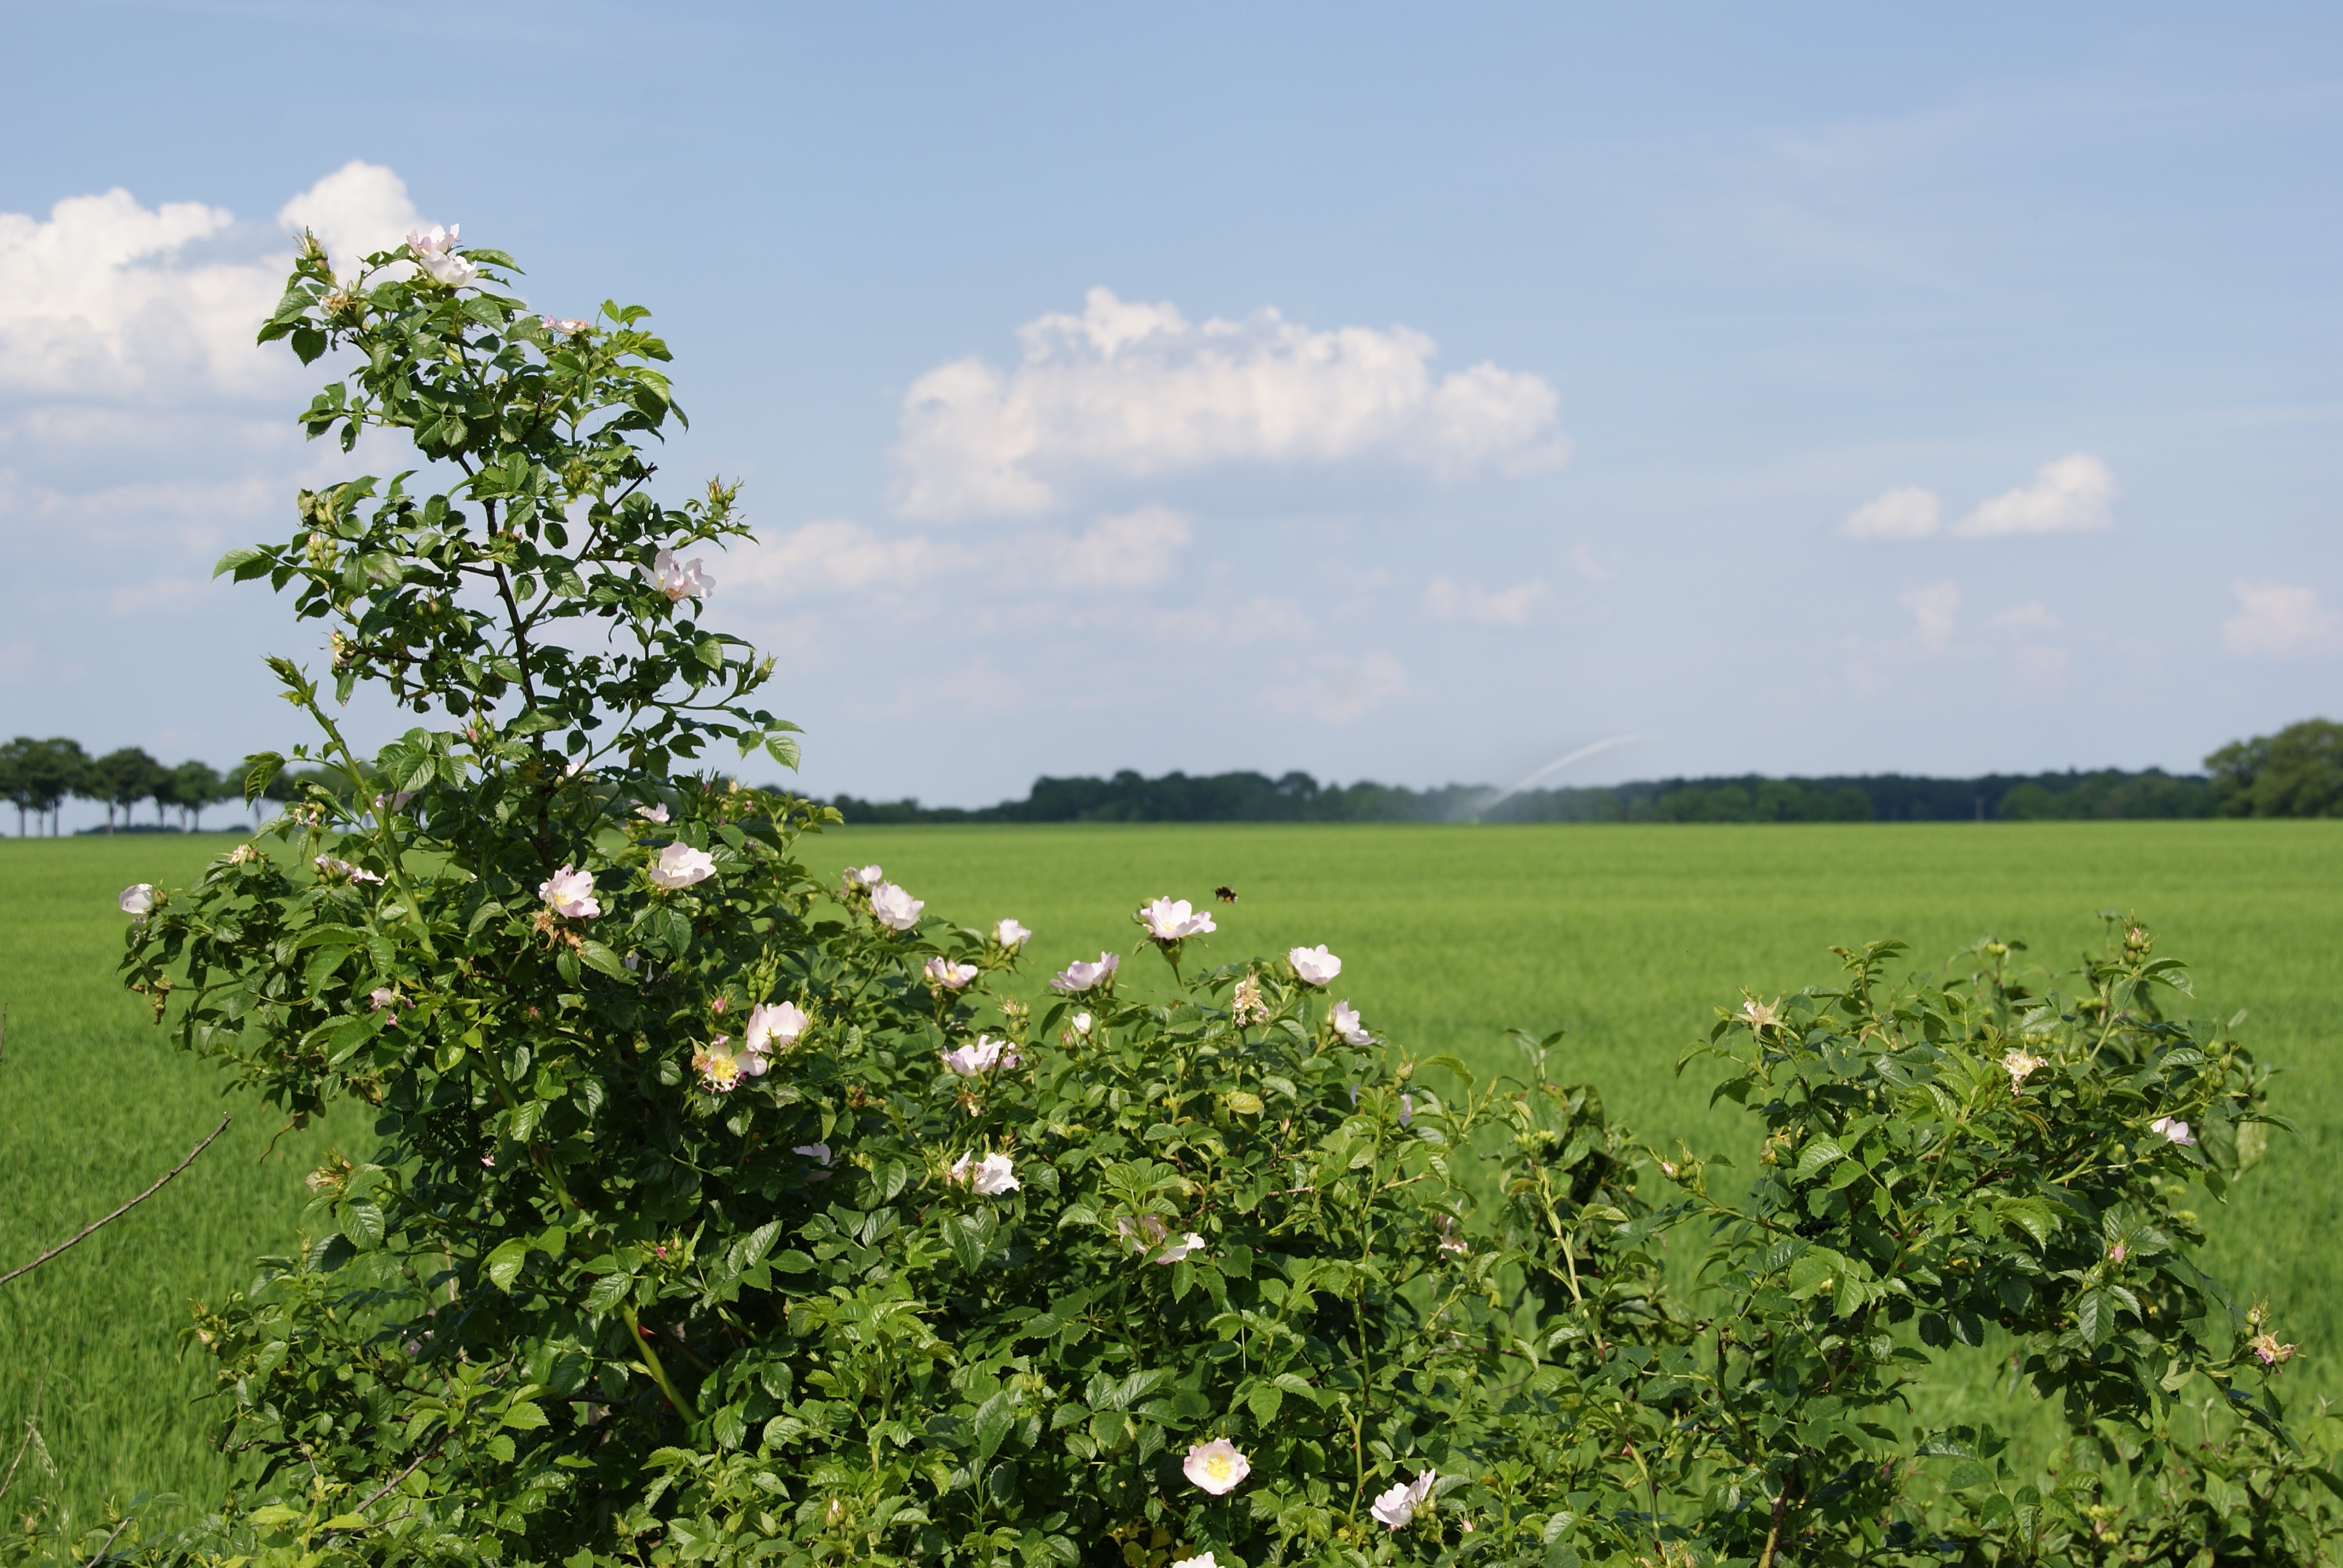
tree, nature, blossom, light, plant, field, farm, meadow, prairie, flower, bush, food, produce, crop, pasture, agriculture, rapeseed, wildflower, trees, fields, grassland, shrub, forests, ecosystem, brassica, regional, rural area, flowering plant, land plant